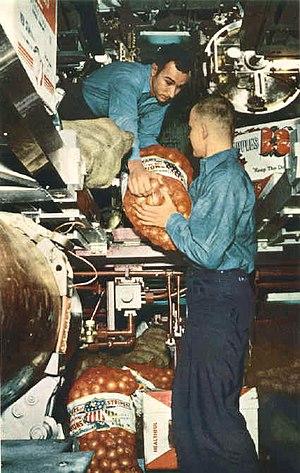
L’opération Sandblast est le nom de code donné à la première circumnavigation réalisée par un sous-marin de l’United States Navy en immersion du 24 février 1960 au 25 avril de la même année. Le sous-marin qui réalisa cette opération fut l’USS Triton, mis en service en 1959 et qui était alors sous le commandement du captain Edward L. Beach. Le New York Times parla de la première circumnavigation en ces termes : « un triomphe de la prouesse humaine et de la compétence technique, un exploit que l’US Navy peut classer comme l’une de ses victoires les plus brillantes dans la conquête ultime des mers par l’Homme ».